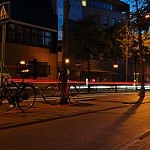
Label: street